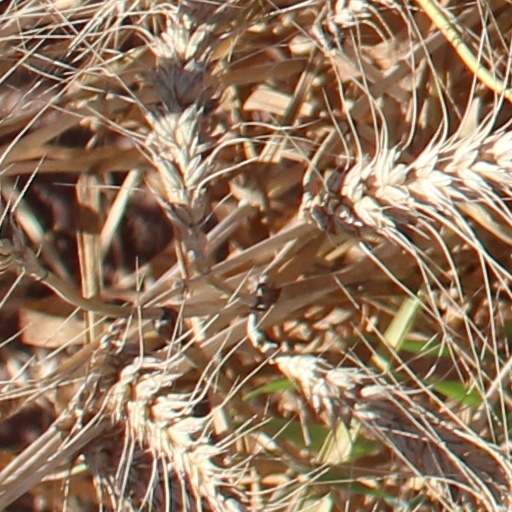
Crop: wheat